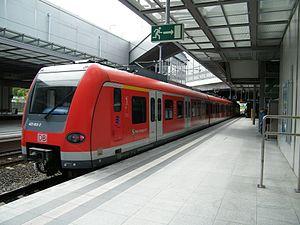
L'automotrice électrique de la série 423 est un train électrique articulé léger pour les S-Bahn, réseaux urbains de voyageurs en Allemagne. Le train à des dimensions similaires à celles de son prédécesseur, la série 420, mais il est assez nettement plus léger et a un seul grand compartiment, alors que les 420 sont divisés en trois parties. Les rames sont numérotées de 423-001 à 423-462.